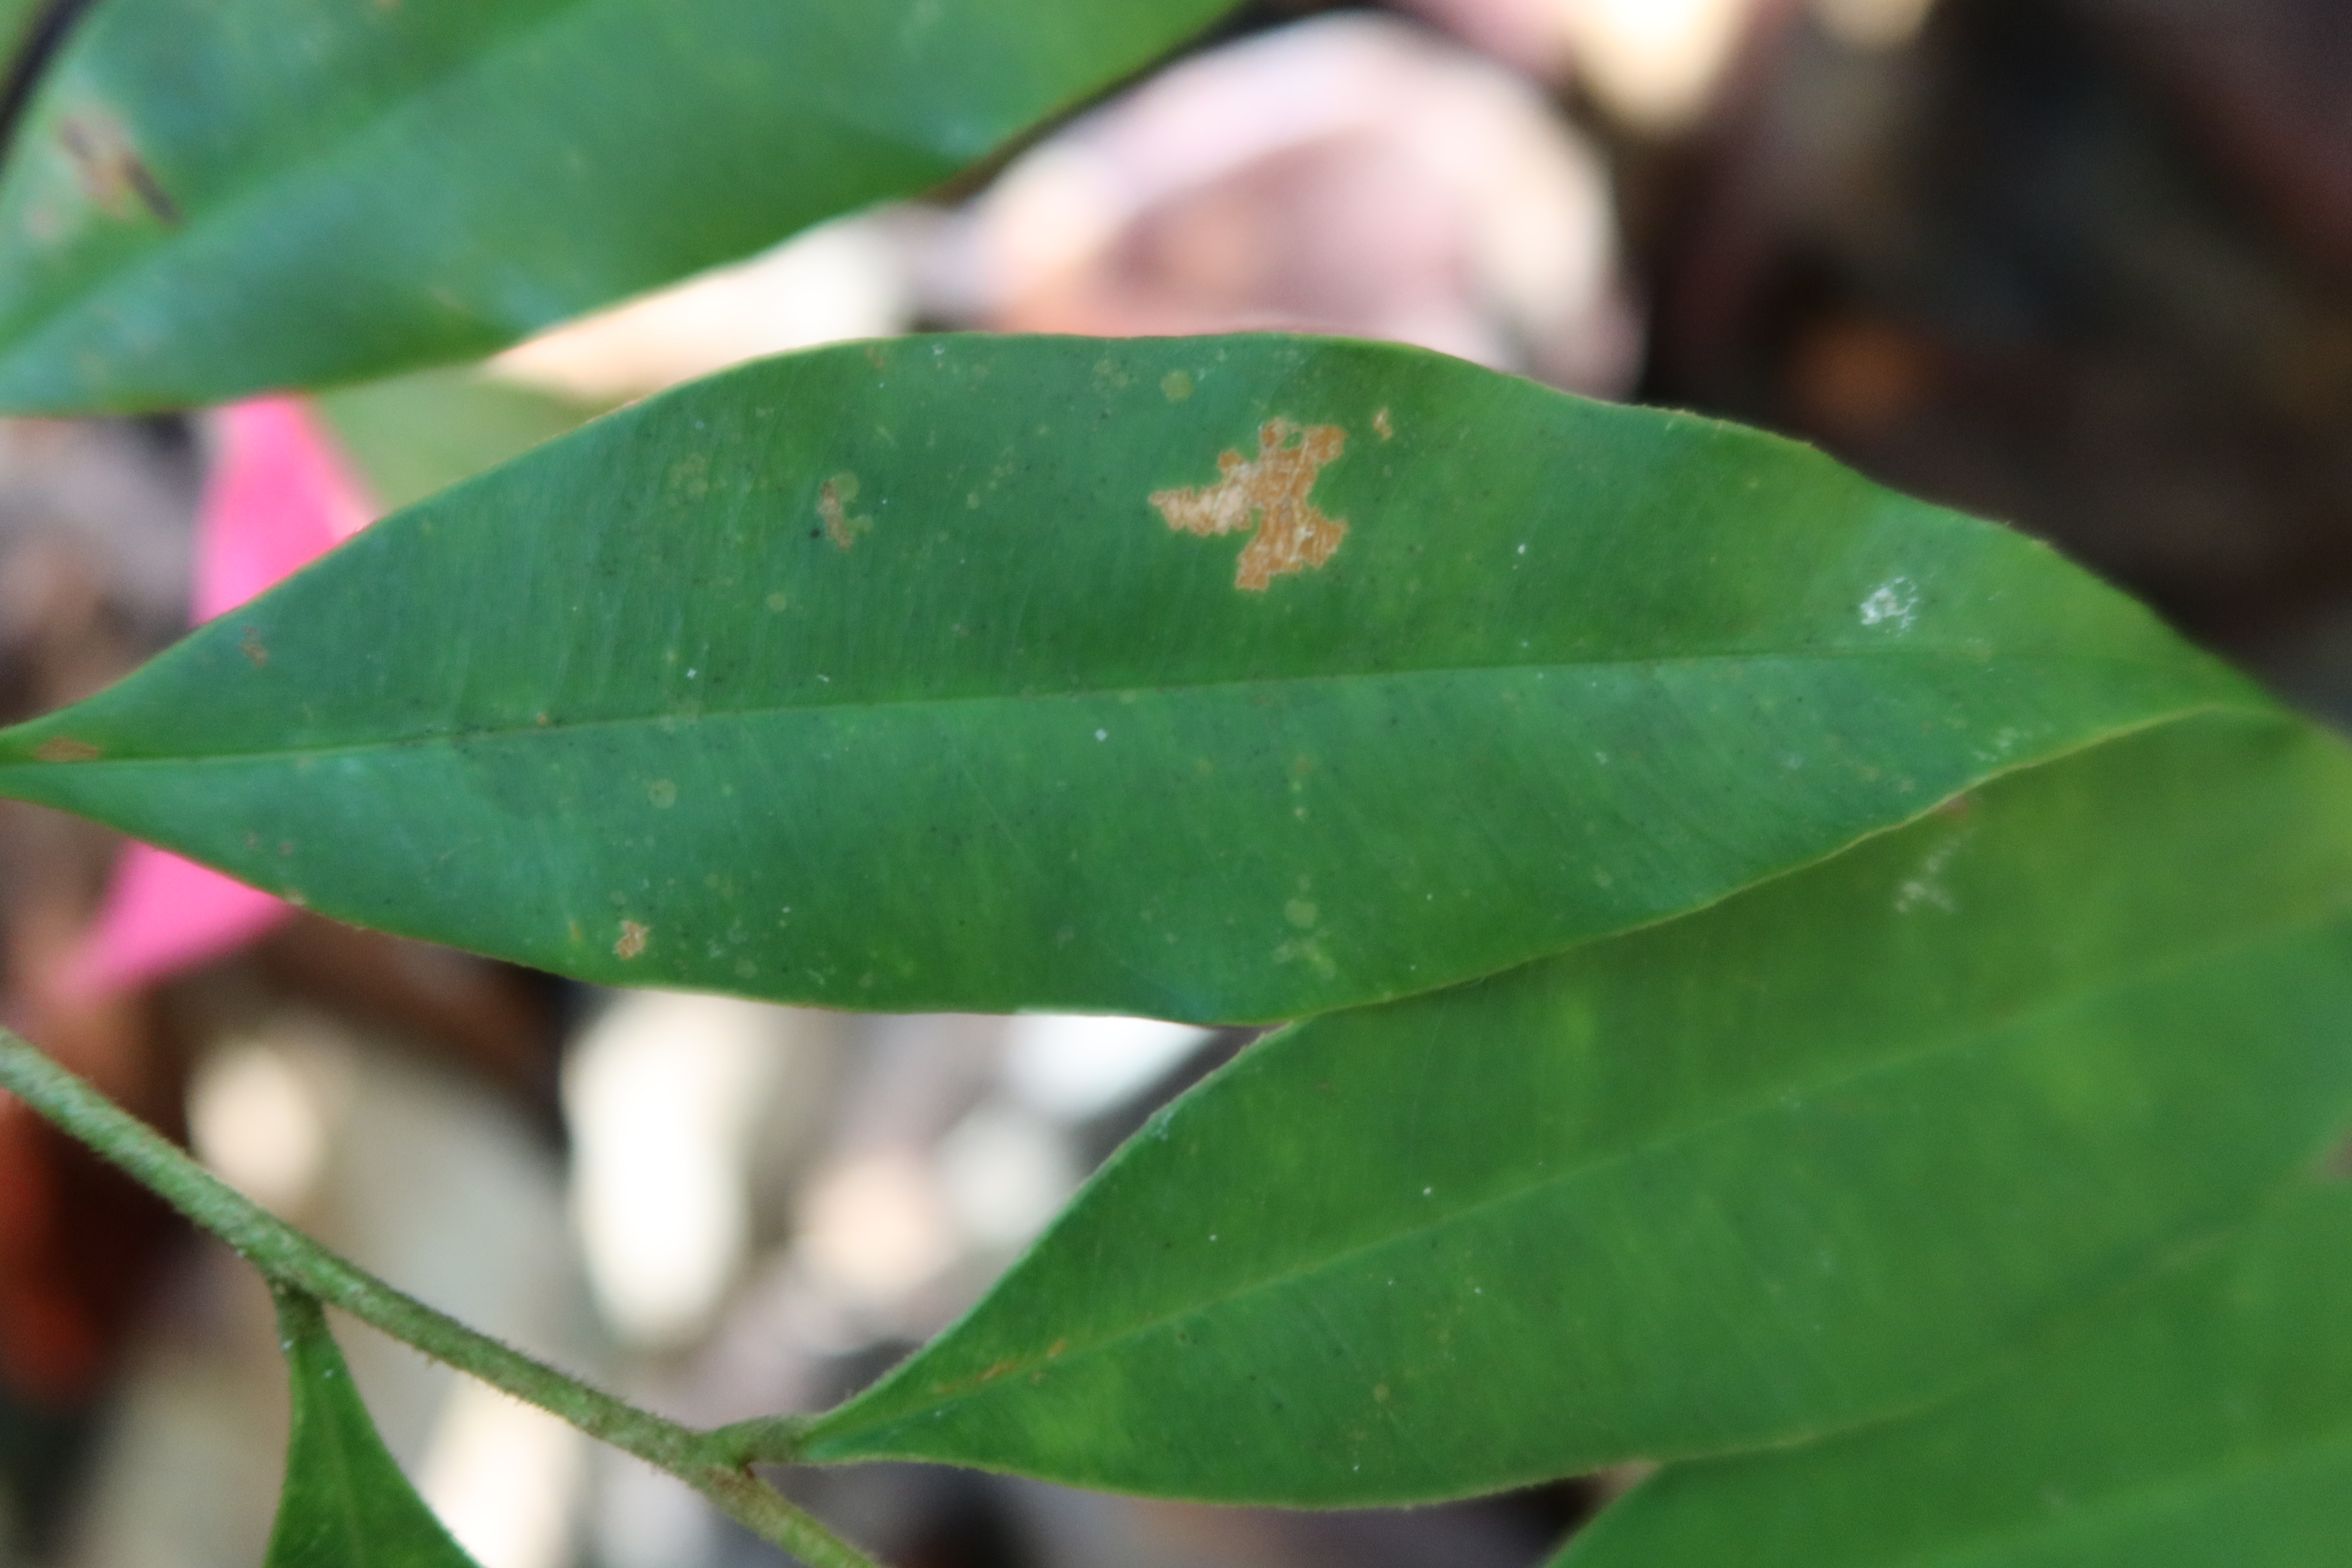
Label: Brown spots